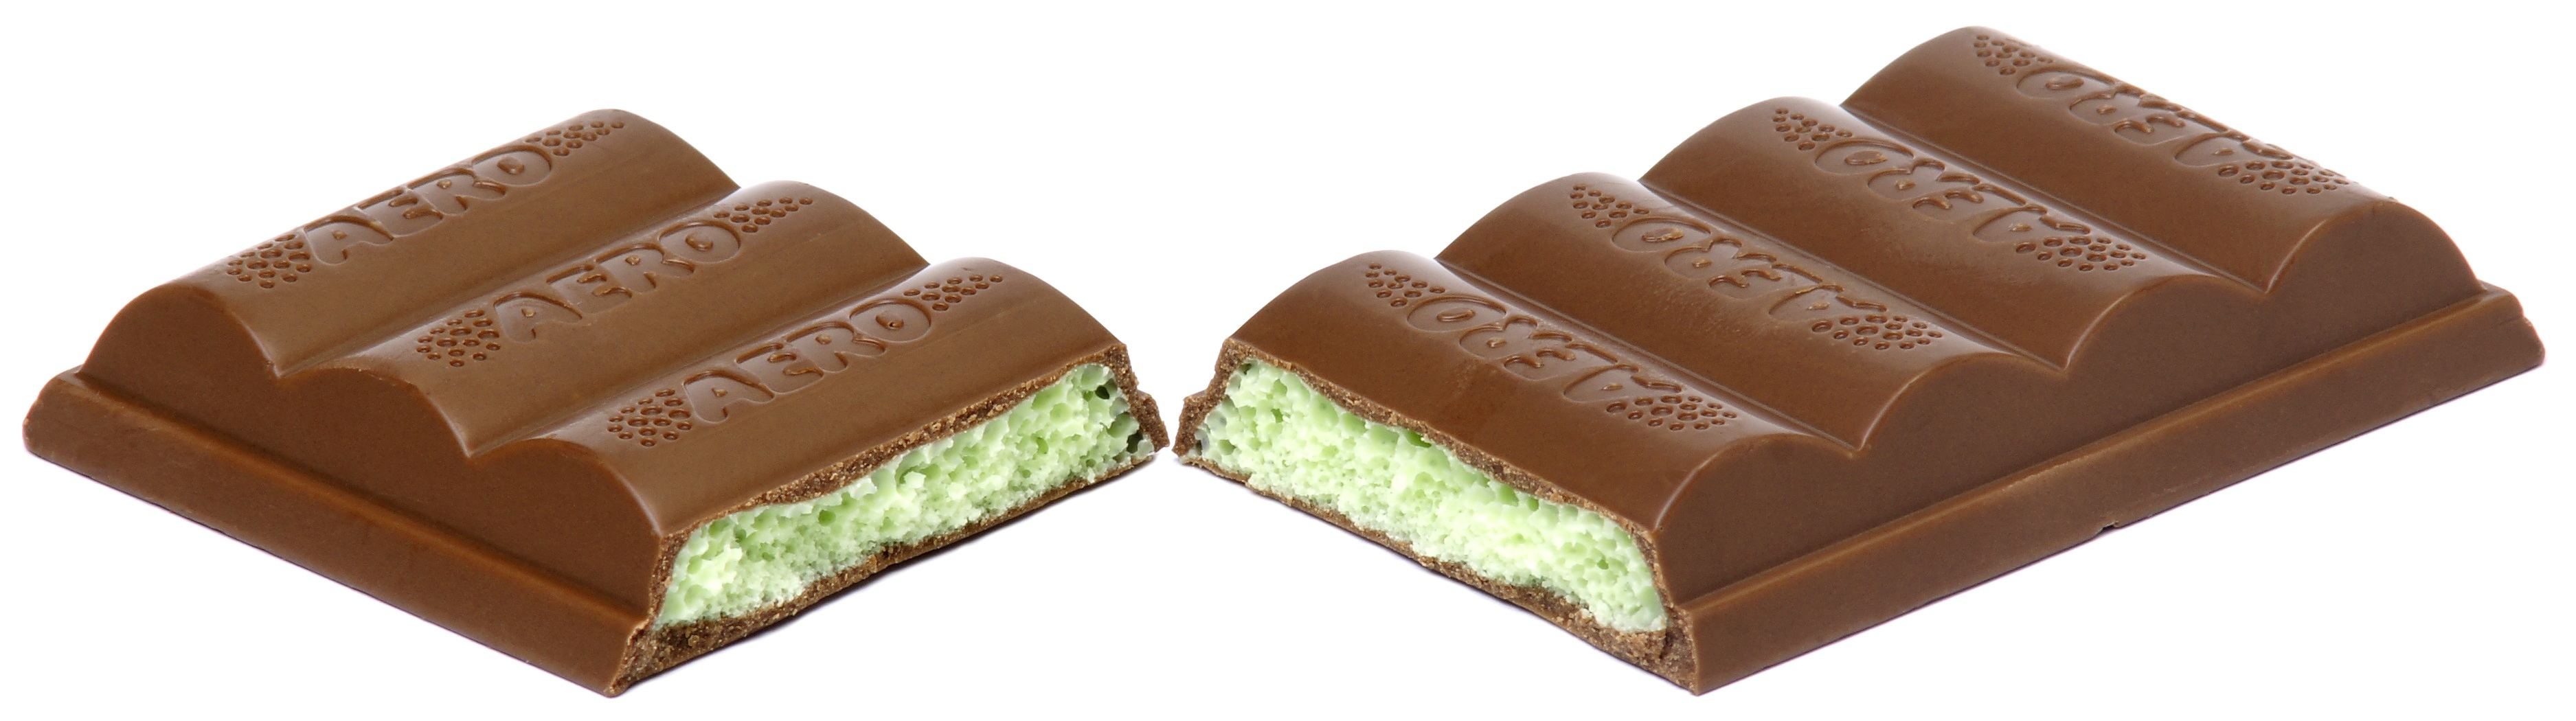
sweet, bar, food, chocolate, dessert, delicious, fudge, sugar, candy, diet, split, confectionery, praline, unhealthy, bonbon, chocolate truffle, aero mint